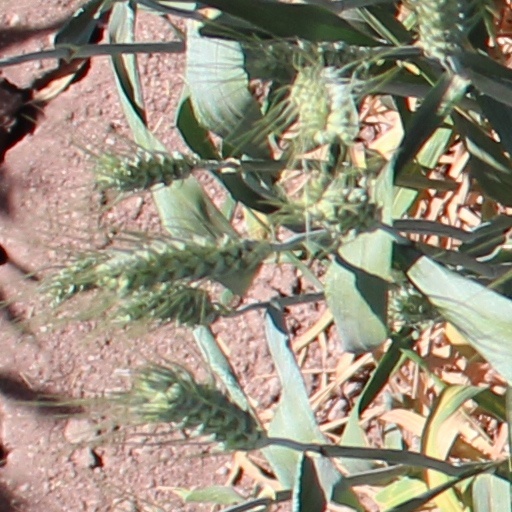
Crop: wheat